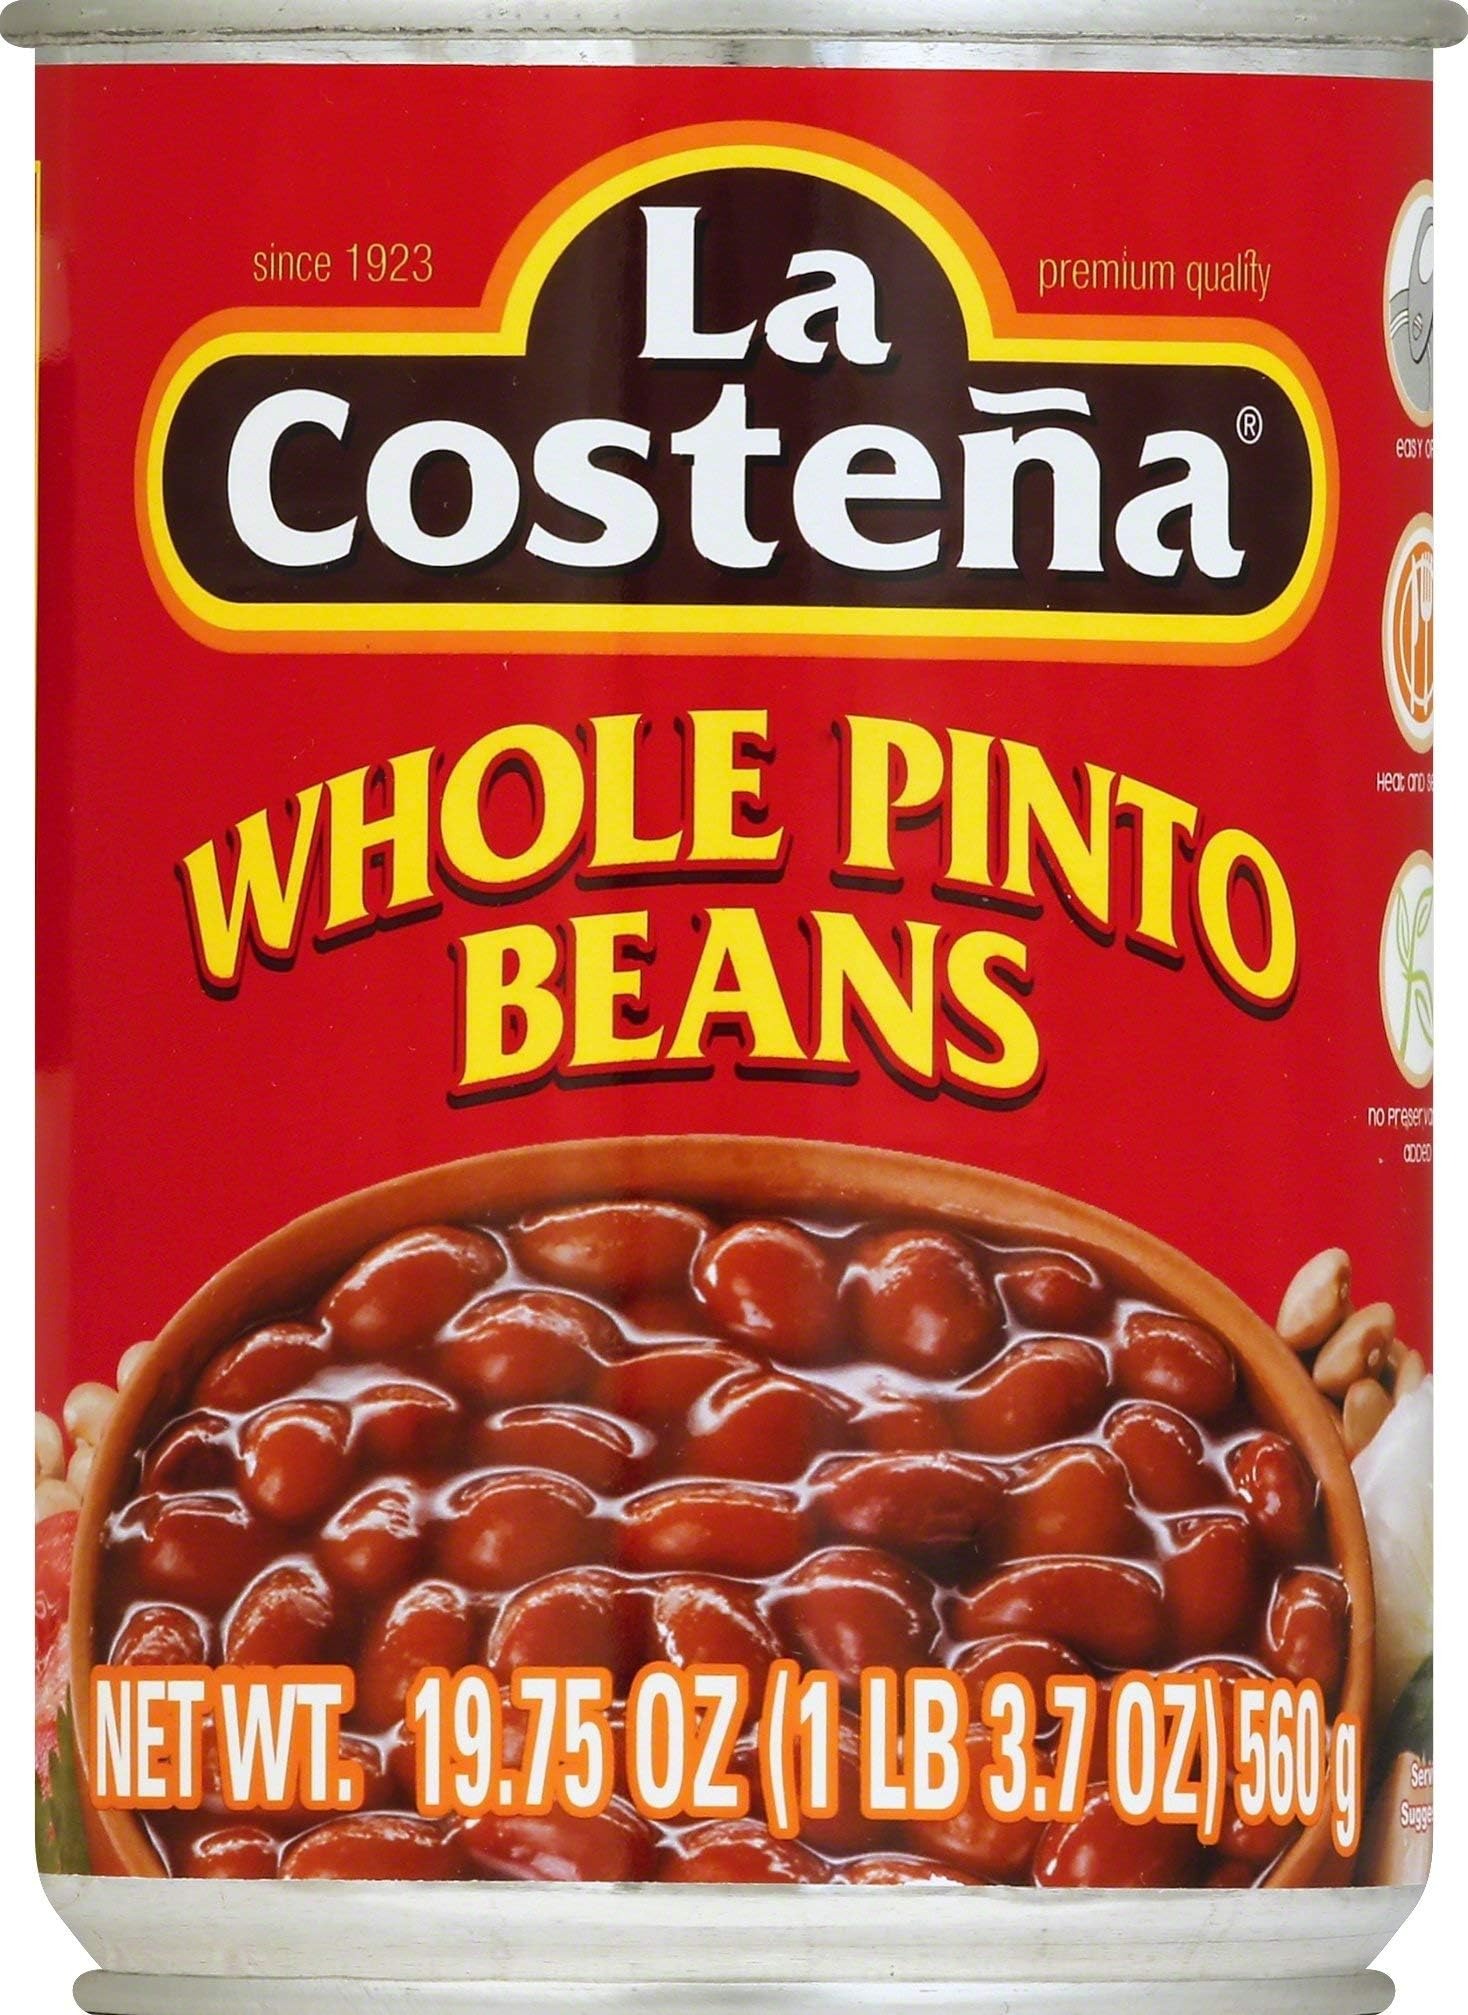
Item Name: La Costena Beans, Whole Pinto,1.23 Pound (Pack of 12)
Bullet Point 1: Pack of twelve, 19.75-ounce cans (total of 237 ounce)
Bullet Point 2: Whole pinto beans
Bullet Point 3: Product of Mexico
Value: 237.0
Unit: Ounce

Price: 2.105